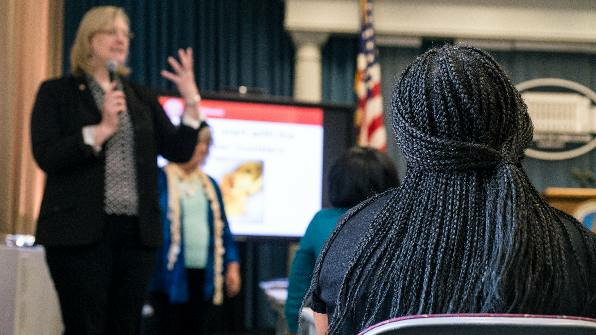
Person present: Yes